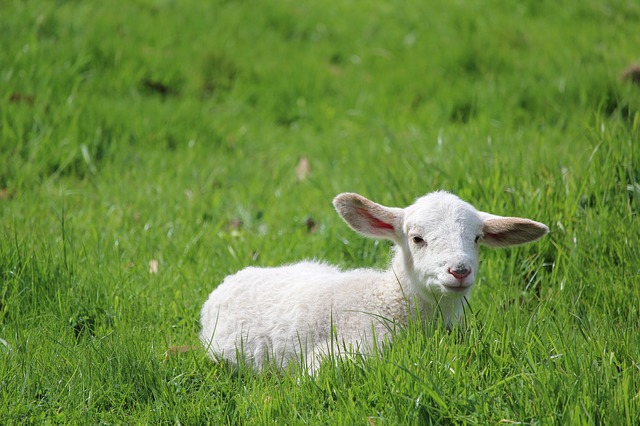
Label: pecora